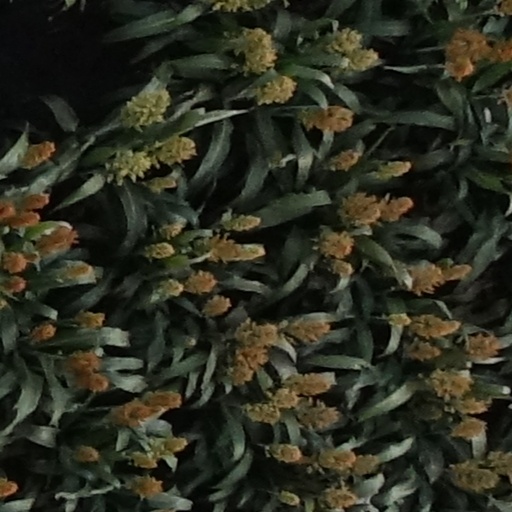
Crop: sorghum